Hryszko Brothers Building

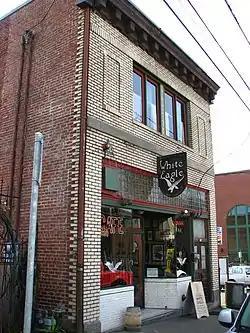
Hryszko Brothers Building in 2008

The Hryszko Brothers Building is a building located at 836 North Russell Street, in the historic Albina District of north Portland, Oregon, United States. It was established in 1905 by Polish immigrants as a meeting hall and aid station, later hosting meetings by the St. Stanislaus Catholic Church and the Polish Library. It is now operated by McMenamins under the name White Eagle Saloon & Hotel, or simply White Eagle. The building is listed on the National Register of Historic Places.